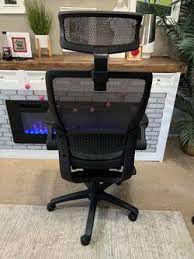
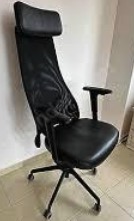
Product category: items_chair
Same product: no